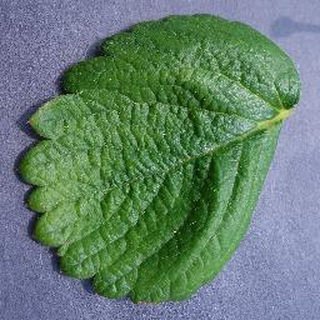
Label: healthy_strawberry